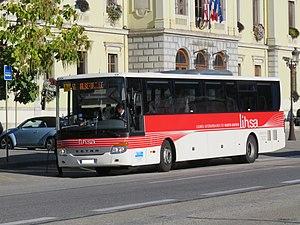
Un Setra S 416 UL business (Francony), assurant la ligne 51 du réseau LIHSA — Gare routière, Annecy↔Gare routière, Albertville — et stationné à l’arrêt Hôtel de Ville (Albertville, France) le 28 septembre 2018.
Transports Région Arlysère, quelquefois abrégé en TRA, est le nom commercial du service de transport en commun de la communauté d’agglomération Arlysère. Ce dernier dessert 23 des 39 communes de l’intercommunalité à l’aide d’un réseau composé de neuf lignes régulières et d’un service de transport scolaire.